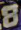
Number: 8